Canyon Raiders

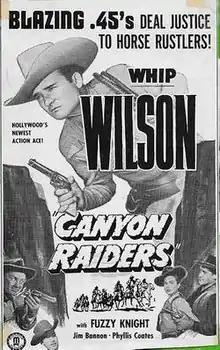
Theatrical film poster

Canyon Raiders is a 1951 American Western film directed by Lewis D. Collins and starring Whip Wilson, Fuzzy Knight and Phyllis Coates.